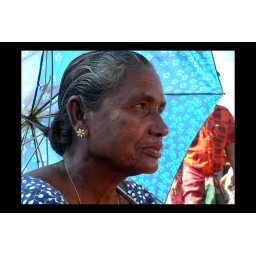
The lady in the fish market